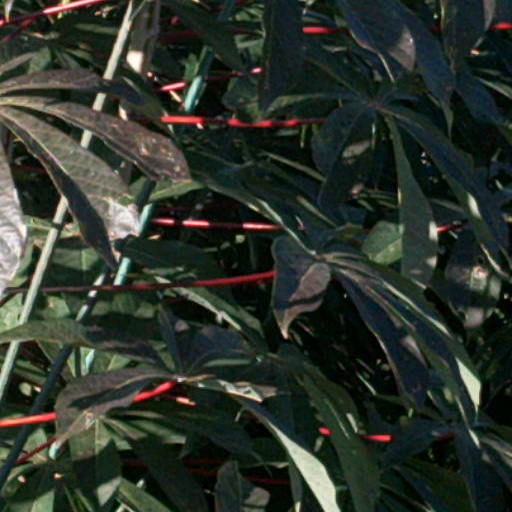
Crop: cassava